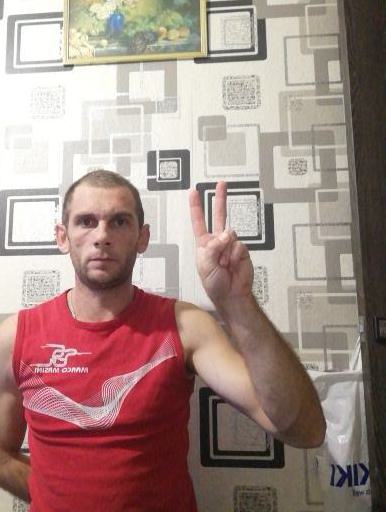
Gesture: peace